The Return of Cagliostro

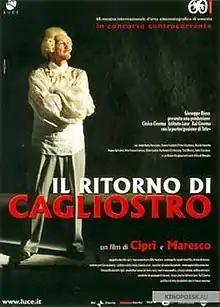

The Return of Cagliostro is a 2003 Italian mockumentary-comedy film directed by Daniele Ciprì and Franco Maresco.